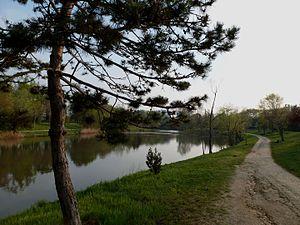
Parc et étang artificiel de Fontaudin au printemps à Pessac-33.
Pessac est une commune du Sud-Ouest de la France, située en région Nouvelle-Aquitaine, dans le département de la Gironde.